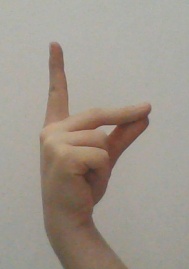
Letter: ta